Hajipur

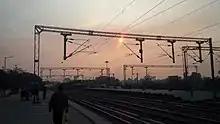
Hajipur Junction

The ancient village of Vaishali is located 35 km North—West of Hajipur. The place can be reached by road and offers many archaeological places to see which includes Buddha Stupa, Pillars of Ashoka, Abhishek Puskarani (coronation Tank of Vajjika rulers). Vaishali Mahotsava is held every year on Baisakh Purnima "(Full Moon Day of 1st Hindu Month)" during mid-April to celebrate the birth anniversary of 24th Jain Tirthankar—Mahavir who was born here in the village Kundalpur, 4 km from Vaishali. The soil of this land is blessed by the visit of Buddha twice during the 3rd century BC.